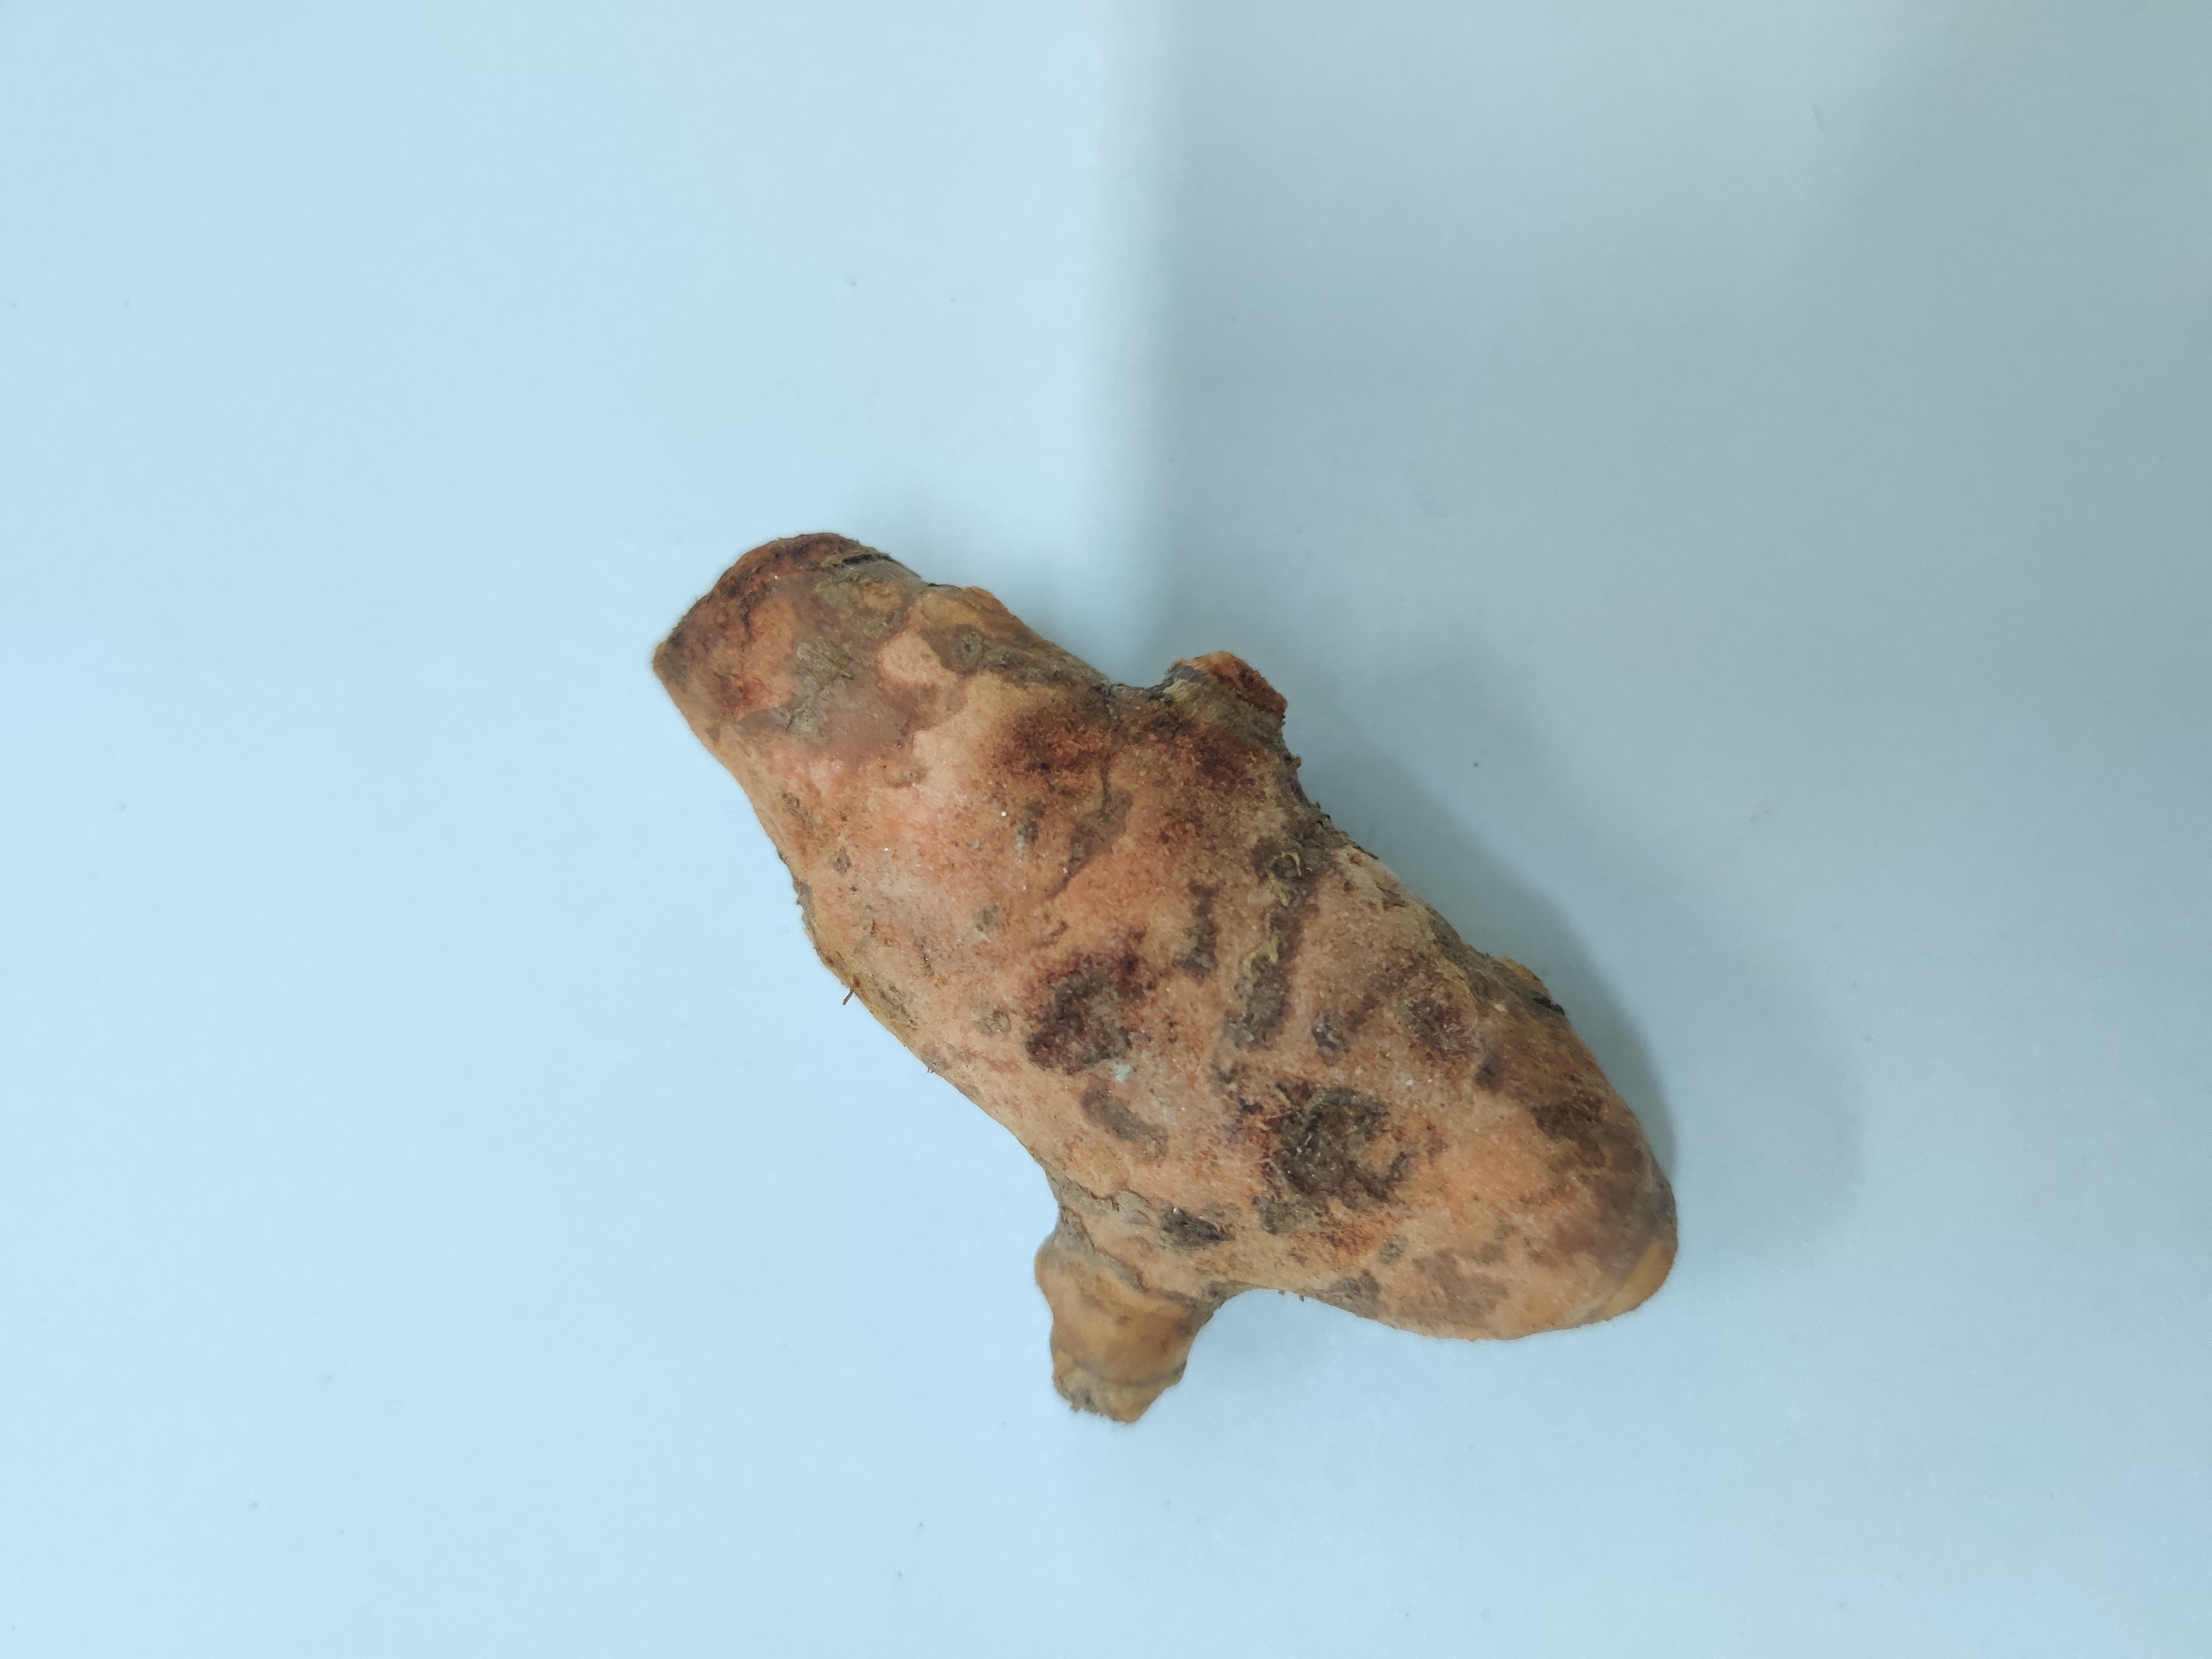
Crop: Turmeric
Condition: Severely Damaged